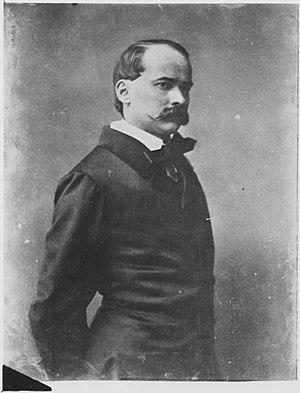
Louis Théodore Barrière, né entre 1821 et 1825 à Paris où il est mort le 16 octobre 1877, est un auteur dramatique français.